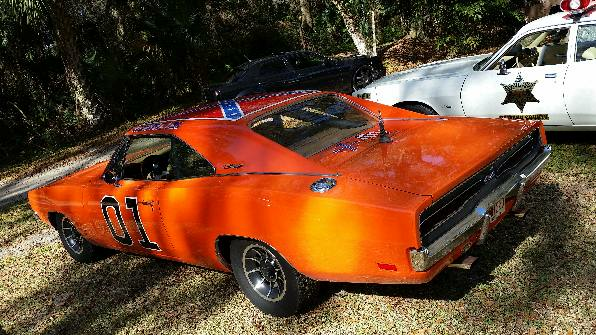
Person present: No